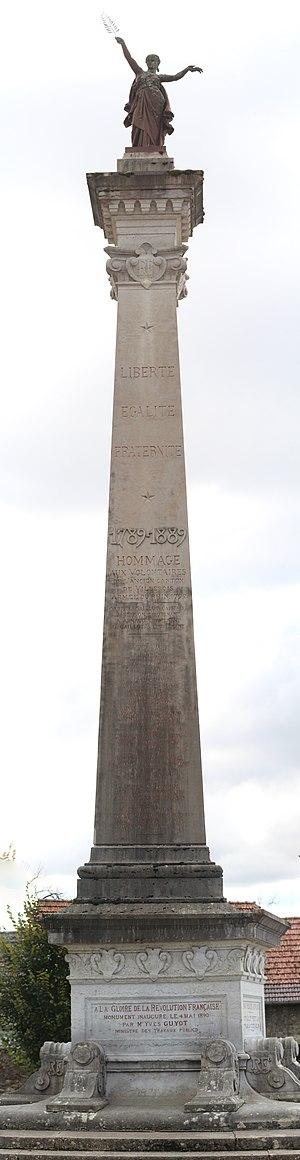
Monolithe de Villebois.
Villebois est une commune française située dans le département de l'Ain, en région Auvergne-Rhône-Alpes.